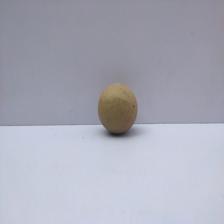
Size: Small